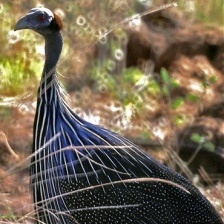
Species: VULTURINE GUINEAFOWL
Scientific name: ACRYLLIUM VULTURINUM